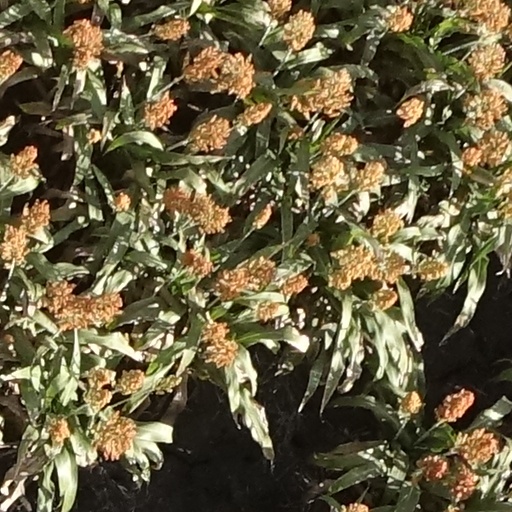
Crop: sorghum